Earl of Plymouth

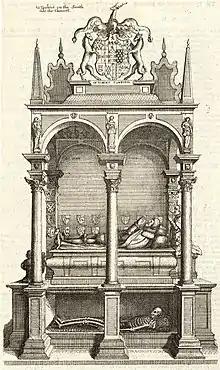
Monument (now lost) to Henry Windsor, 5th Baron Windsor (1562–1605), St Bartholomew's Church, Tardebigge, Worcestershire

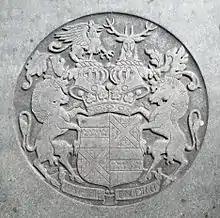
Arms of Robert Windsor-Clive, 1st Earl of Plymouth (1857–1923)

Ivor Edward Other Windsor-Clive, 4th Earl of Plymouth (born 19 November 1951), is the eldest son of the 3rd Earl and his wife Caroline Helen Rice. He has a sister, Lady Emma (born 1954), and two brothers, Simon Percy (born 1956) and David Justin (born 1960). Known as Viscount Windsor from birth, he was educated at Harrow School and the Royal Agricultural College, Cirencester. In 1973 he was co-founder of the Centre for Modern Art and was its director until 1976. In 2003 he lived at 6 Oakley Street, Chelsea, London. On 7 March 2018 he succeeded his father to the peerages.